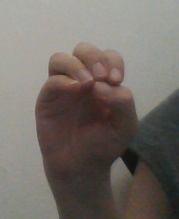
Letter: ha